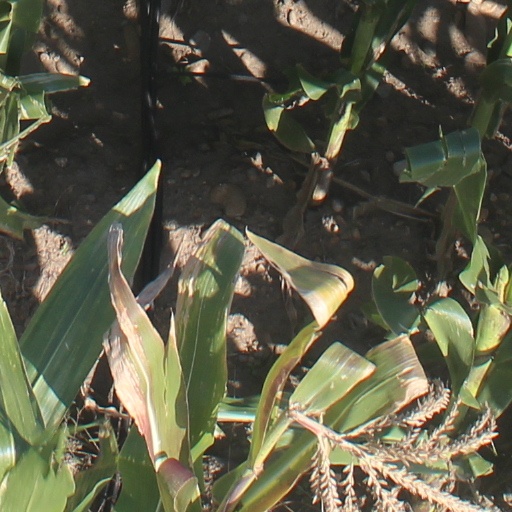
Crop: maize; corn